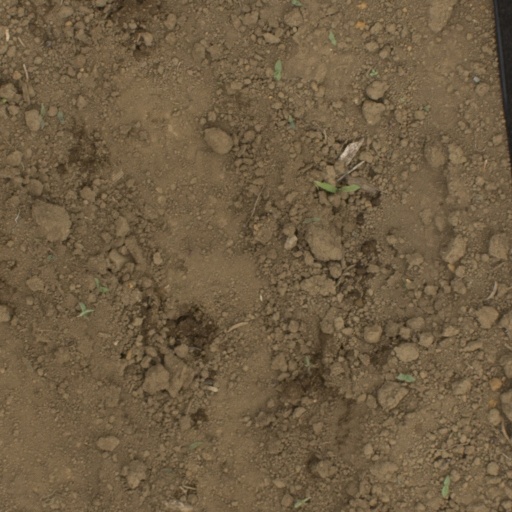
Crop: Jerusalem artichoke